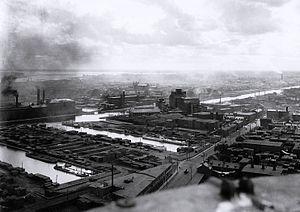
Photographie, Vue de Montréal depuis la cheminée de la centrale de la Montreal Street Railway, QC, 1896, Wm. Notman &amp
Le canal de Lachine est un canal traversant la section sud-ouest de l'île de Montréal entre le lac Saint-Louis et le Vieux Port. Nommé d’après la ville de Lachine il permet d’éviter les rapides du même nom sur le fleuve Saint-Laurent. Ouvert en 1825, agrandi deux fois au XIXᵉ siècle, il a joué un rôle important dans le développement industriel du Canada et de Montréal. Il est fermé à la navigation commerciale depuis 1970, remplacé par la voie maritime du Saint-Laurent.
L'Acte des manufactures ou Acte pour protéger la vie et la santé des employés des manufactures est la première loi québécoise réglementant les conditions de travail des ouvriers dans les usines. Elle est présentée à l'assemblée législative par le procureur général de la province de Québec, Louis-Olivier Taillon et sanctionnée par le gouvernement du Québec le 9 mai 1885. Il faudra attendre mai 1888 avant la mise en place des premiers inspecteurs.
Au Québec, le mouvement ouvrier englobe l'ensemble des mouvements et partis organisés depuis la révolution industrielle pour améliorer les conditions d'existence de la classe ouvrière.